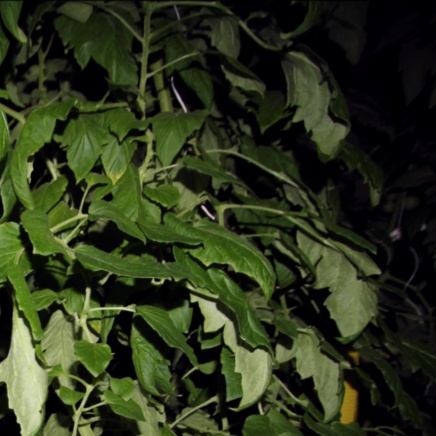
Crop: tomato